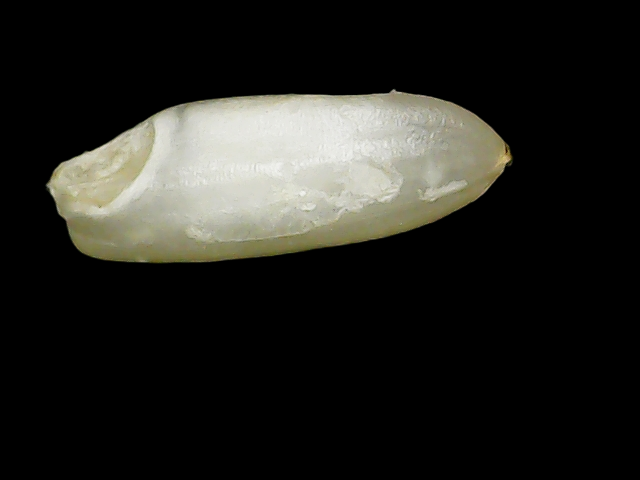
Rice variety: Binadhan10